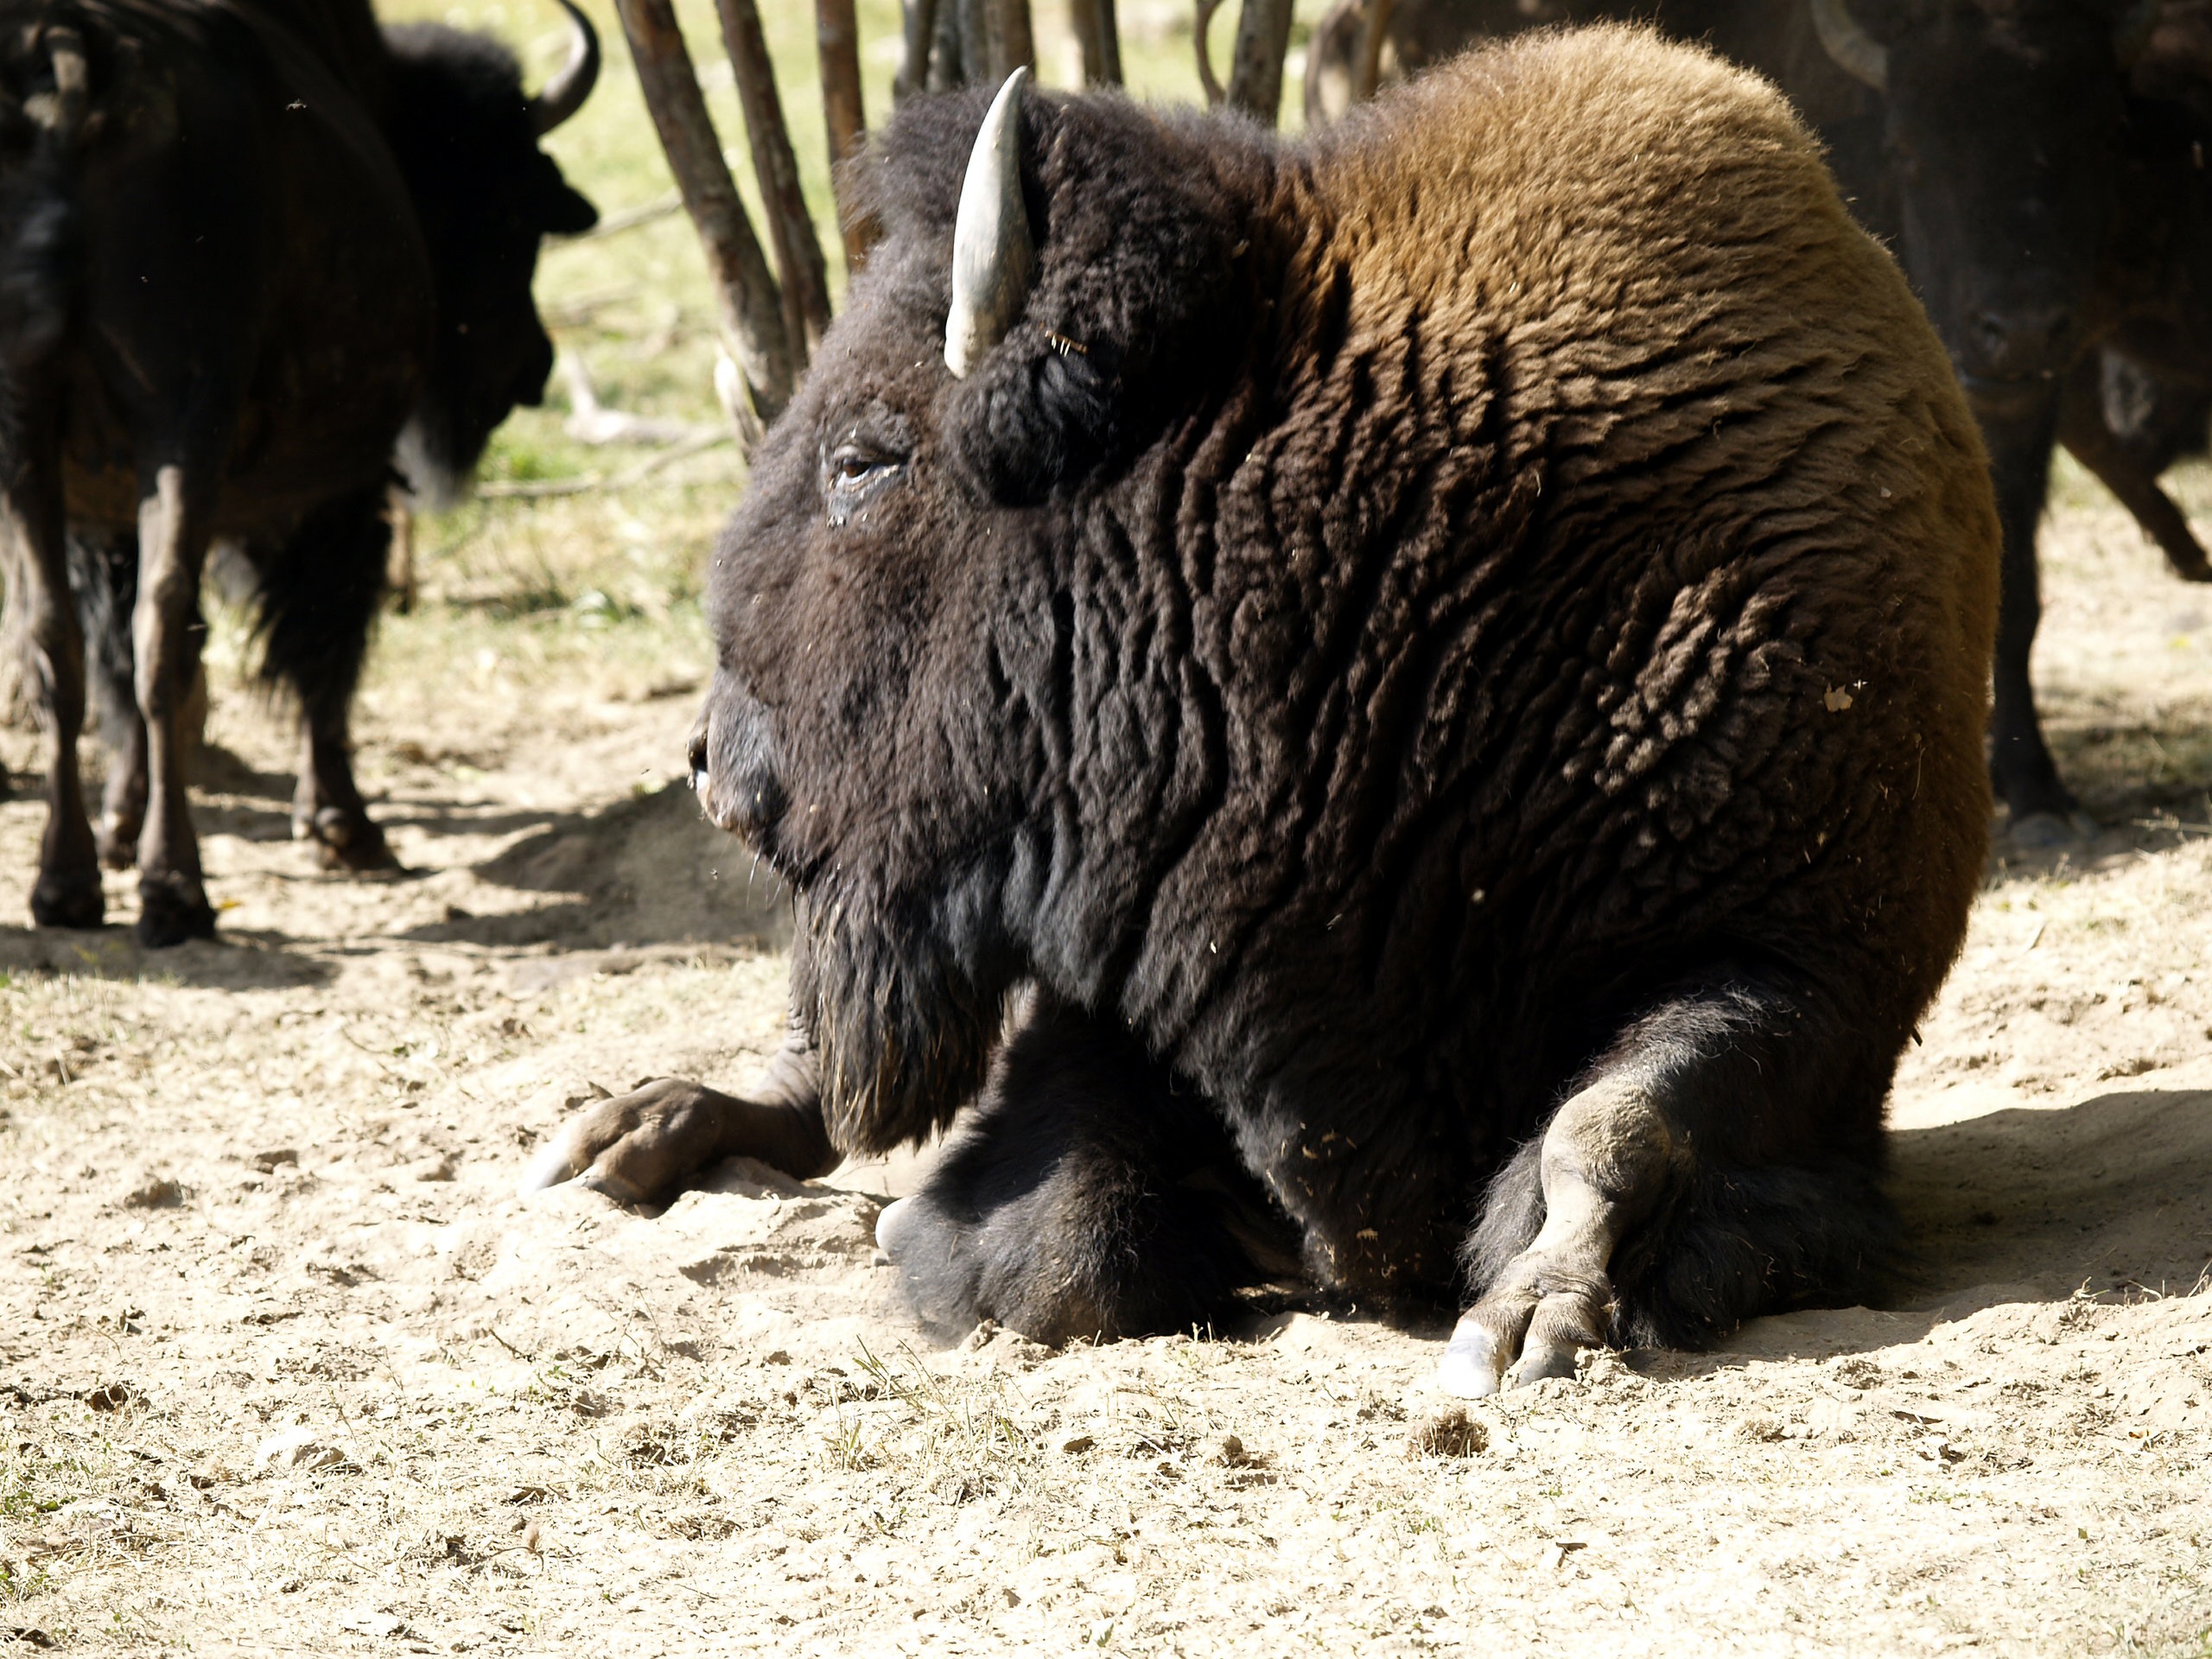
nature, animal, wildlife, zoo, mammal, fauna, vertebrate, bison, buffalo, cattle like mammal, muskox